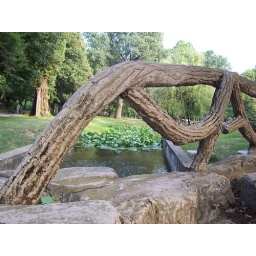
a bridge over the lake